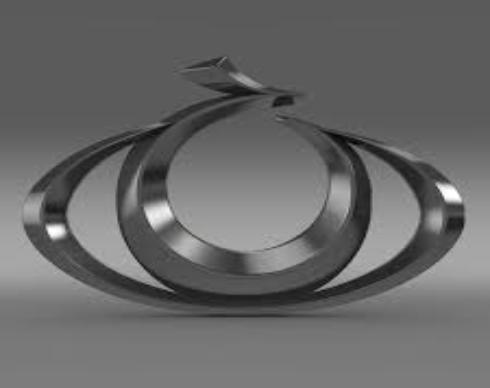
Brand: gleagle
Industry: Transportation